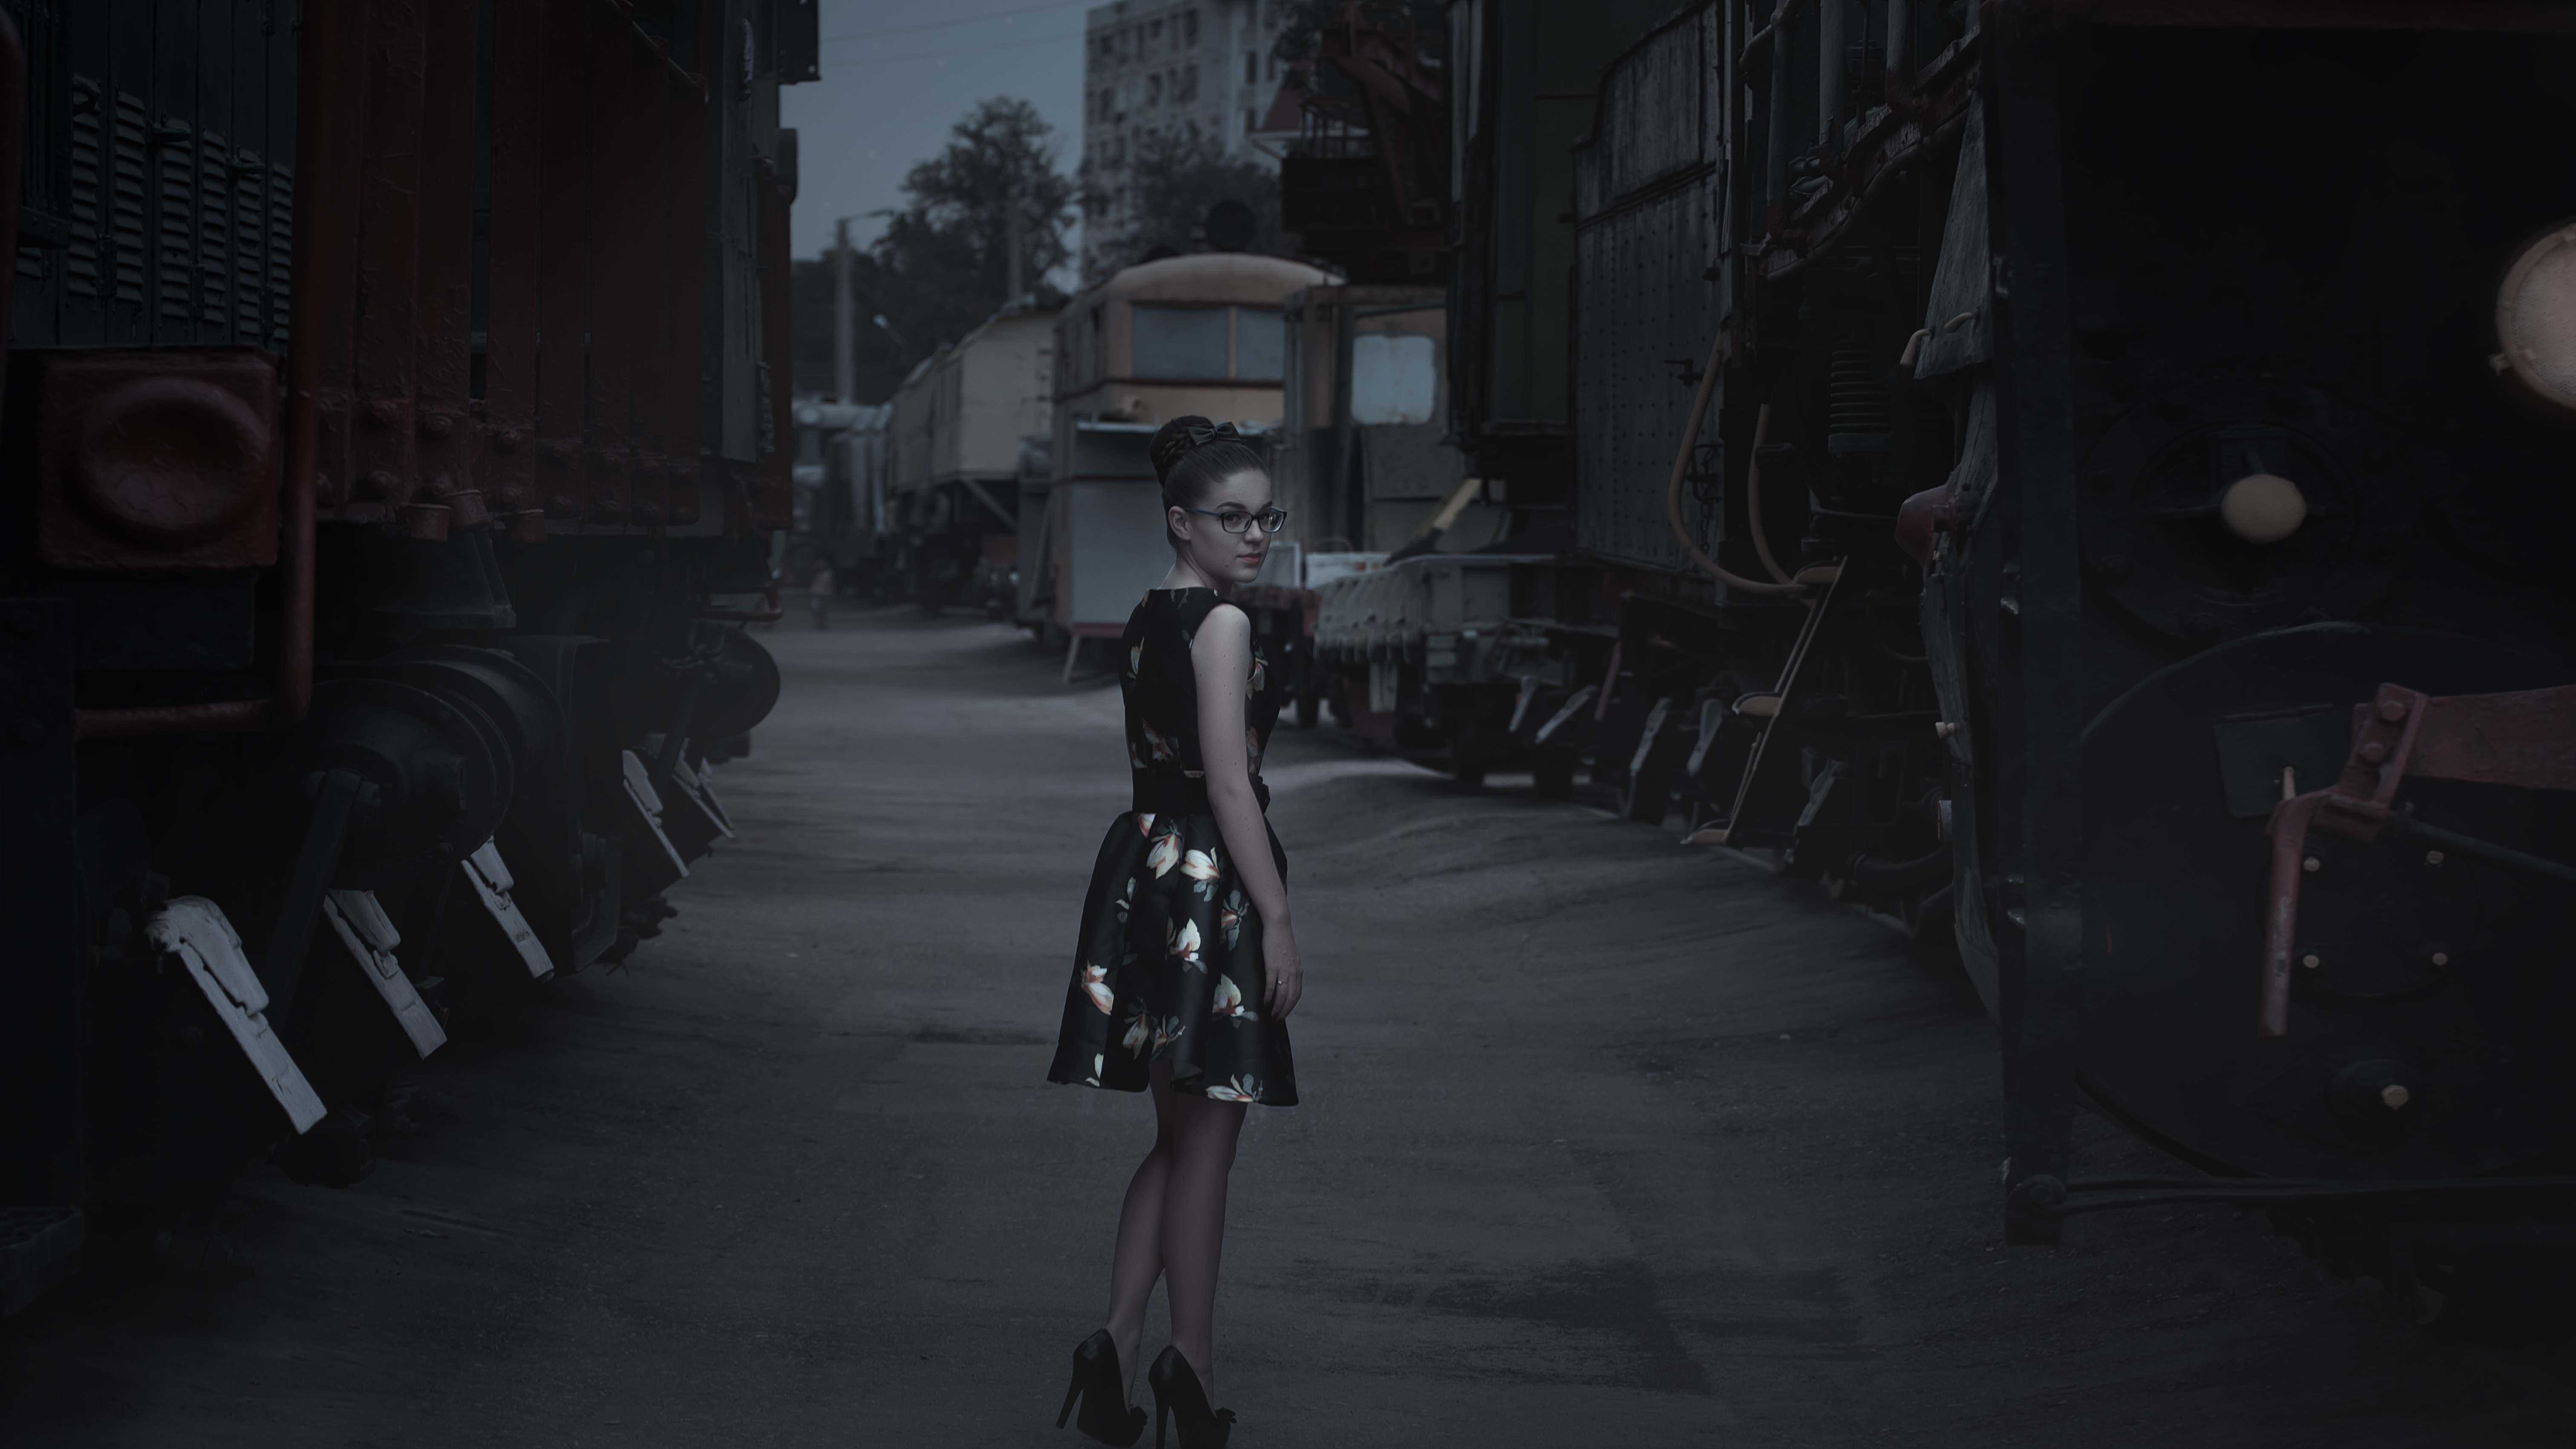
girl, street, photographer, view, train, photo, portrait, model, youth, magazine, darkness, fashion, black, monochrome, hairstyle, dress, queen, beauty, beautiful, style, image, posture, midnight, photoshoot, emotions, screenshot, partly cloudy, pin up girl, railway carriage, girl at the station